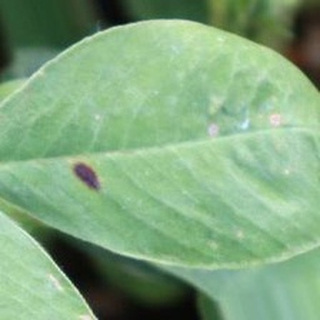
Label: groundnut_late_leaf_spot